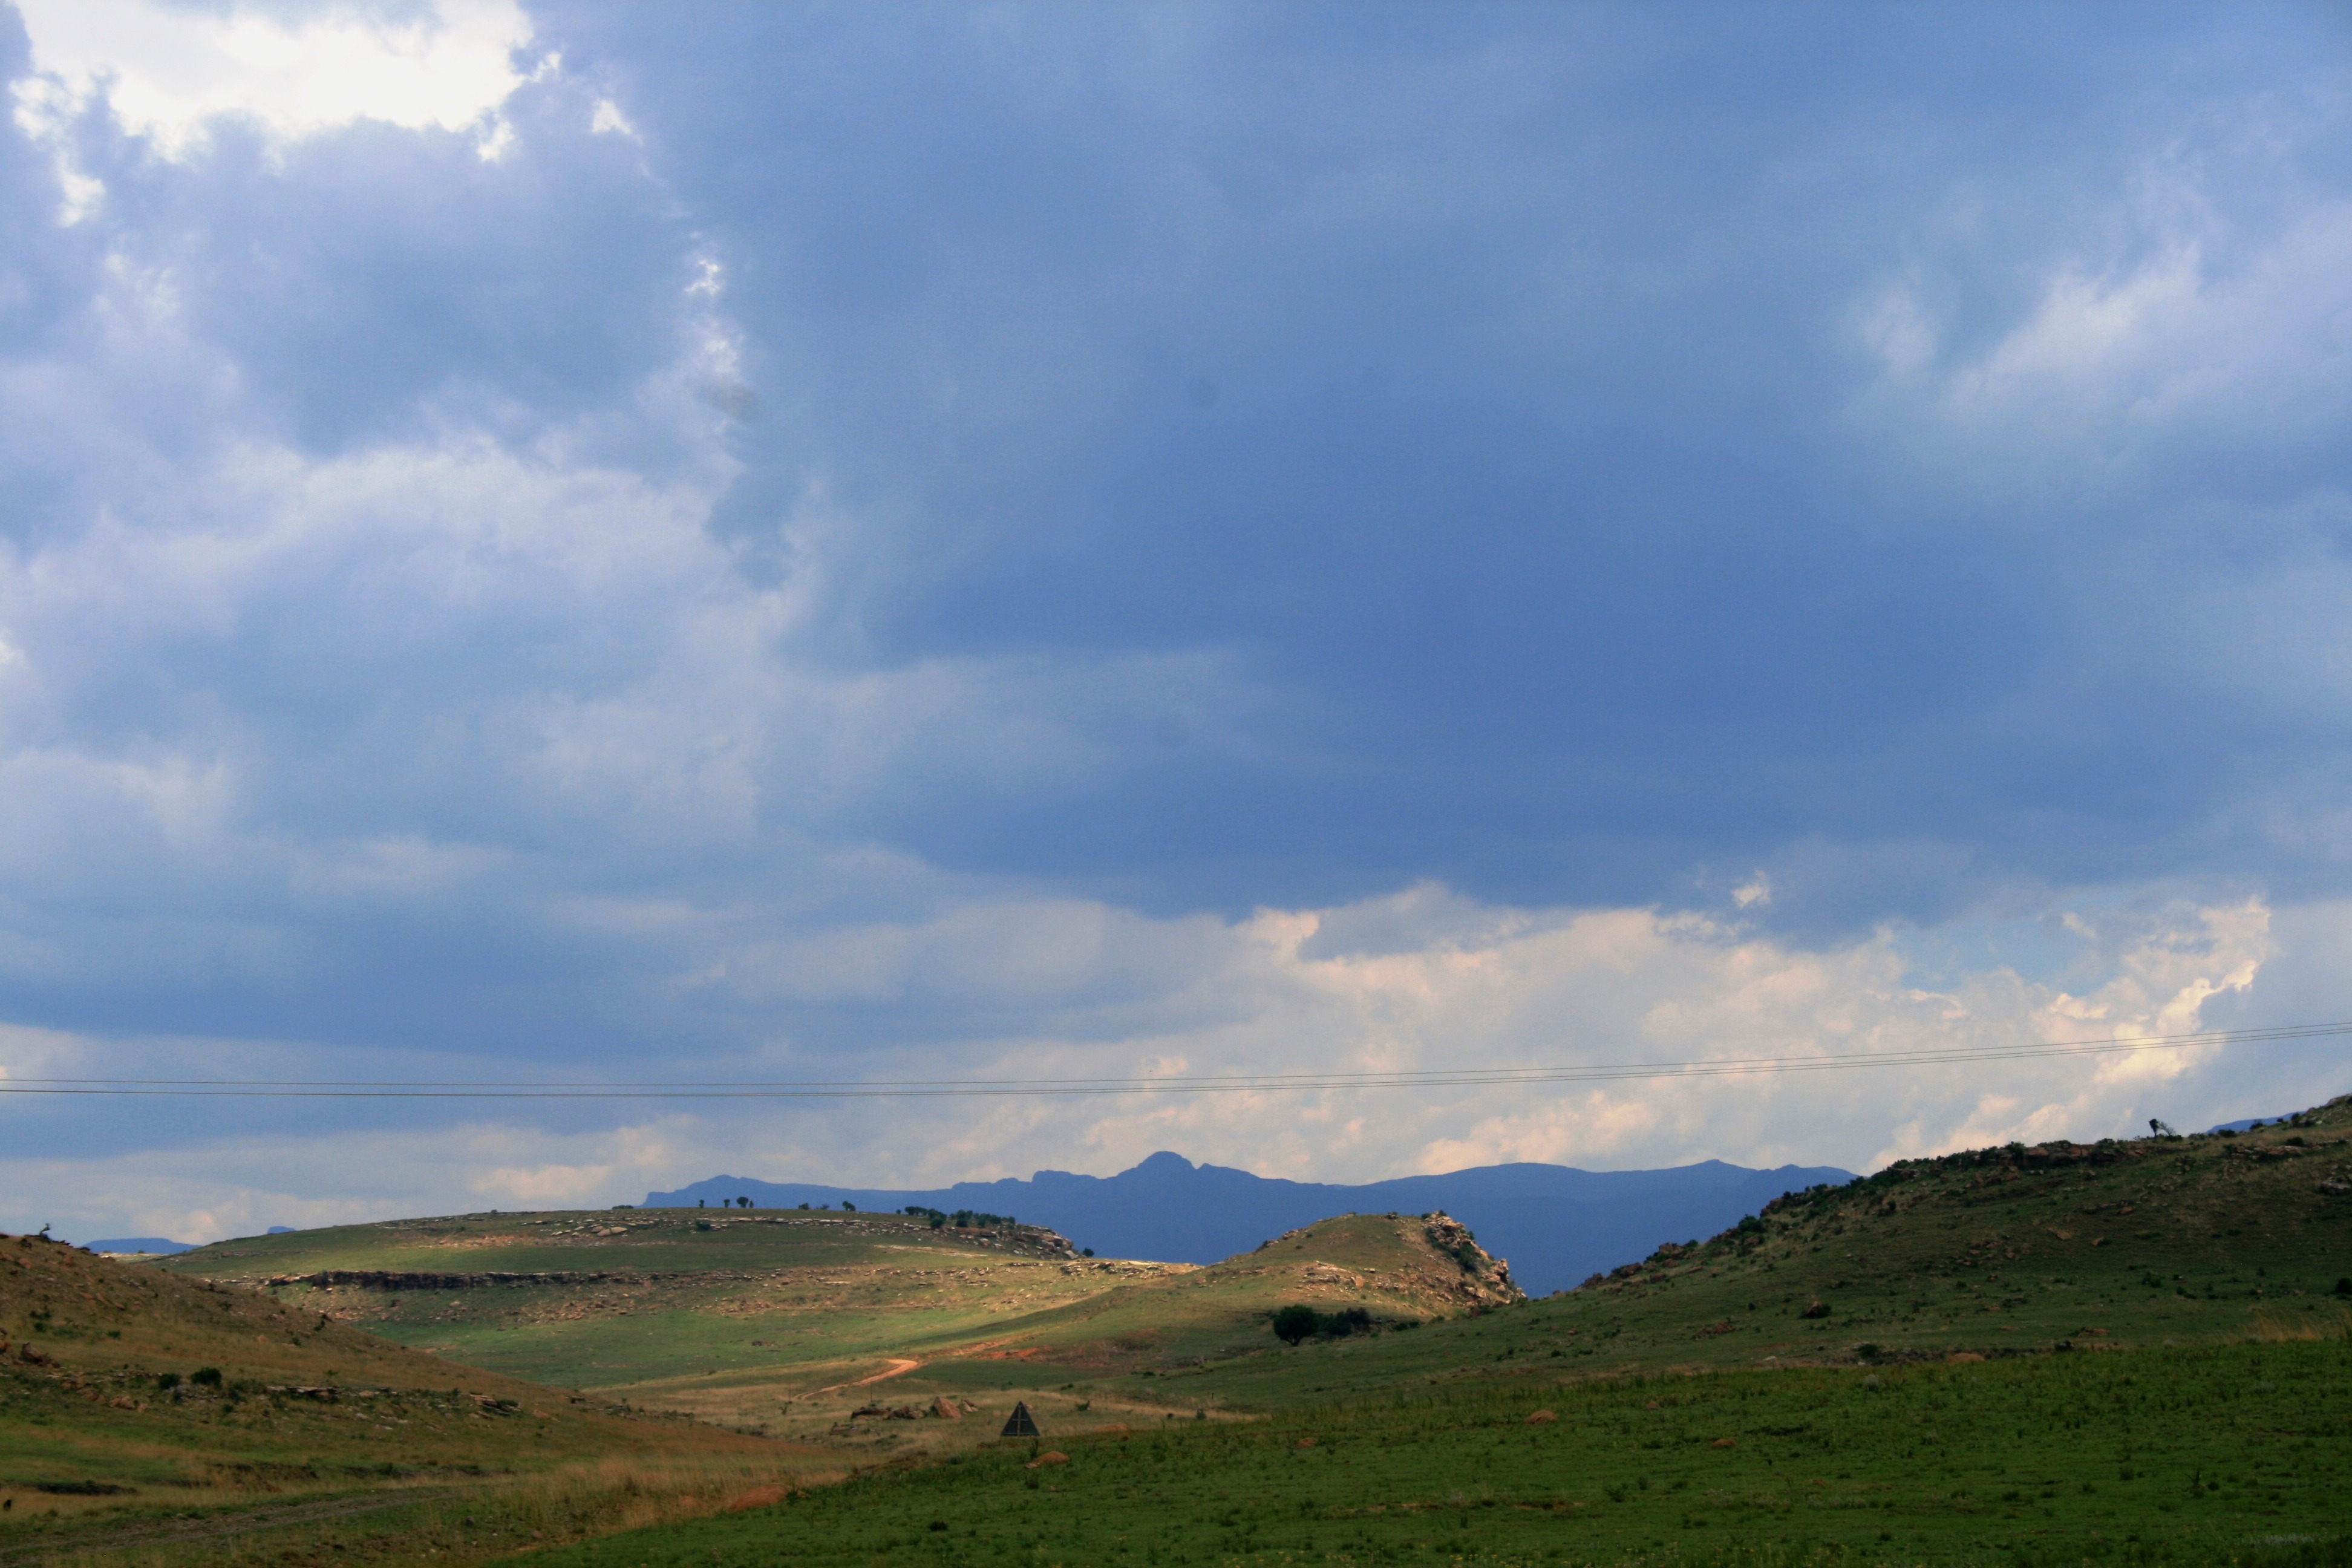
landscape, nature, horizon, open, mountain, cloud, sky, field, meadow, hill, valley, mountain range, overcast, highland, plain, clouds, grassland, plateau, wide, folds, loch, rural area, landform, meteorological phenomenon, rolling hills, geographical feature, mountainous landforms, green ridge, far blue mountains